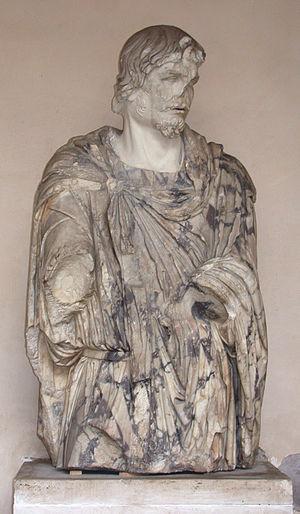
Les guerres daciques de Trajan sont deux campagnes militaires de l'empereur romain Trajan contre le royaume dace de Décébale en 101-102 et 105-106. Elles aboutissent, en l'an 106, à l'annexion du royaume dace et à la création d'une nouvelle province, la Dacie romaine.
La guerre dacique de Domitien oppose l'Empire romain sous Domitien aux Daces en Mésie romaine et en Dacie et dans les années 85 à 89.